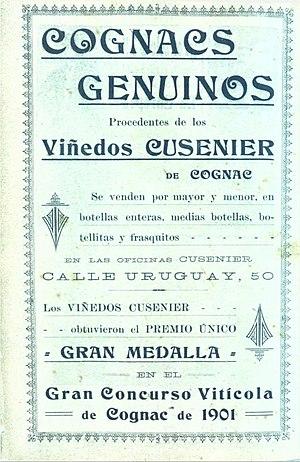
Cusenier est une marque française de spiritueux, dont la maison fut fondée à Ornans par Eugène Cusenier sous le nom de E. Cusenier, Fils aîné et Cie, faisant partie aujourd’hui du groupe Pernod Ricard.